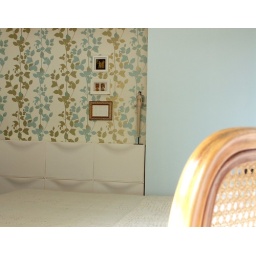
Viennese chair in bedroom